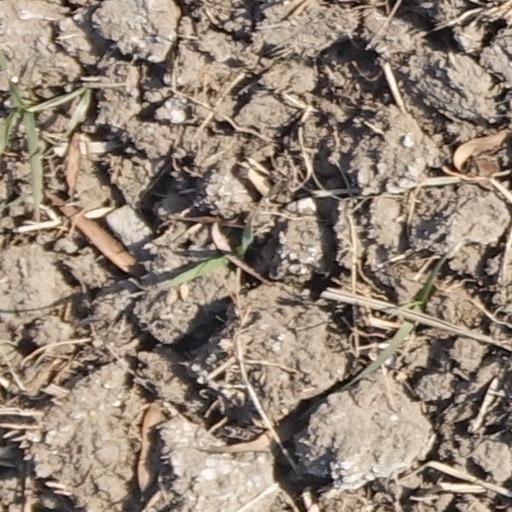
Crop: wheat